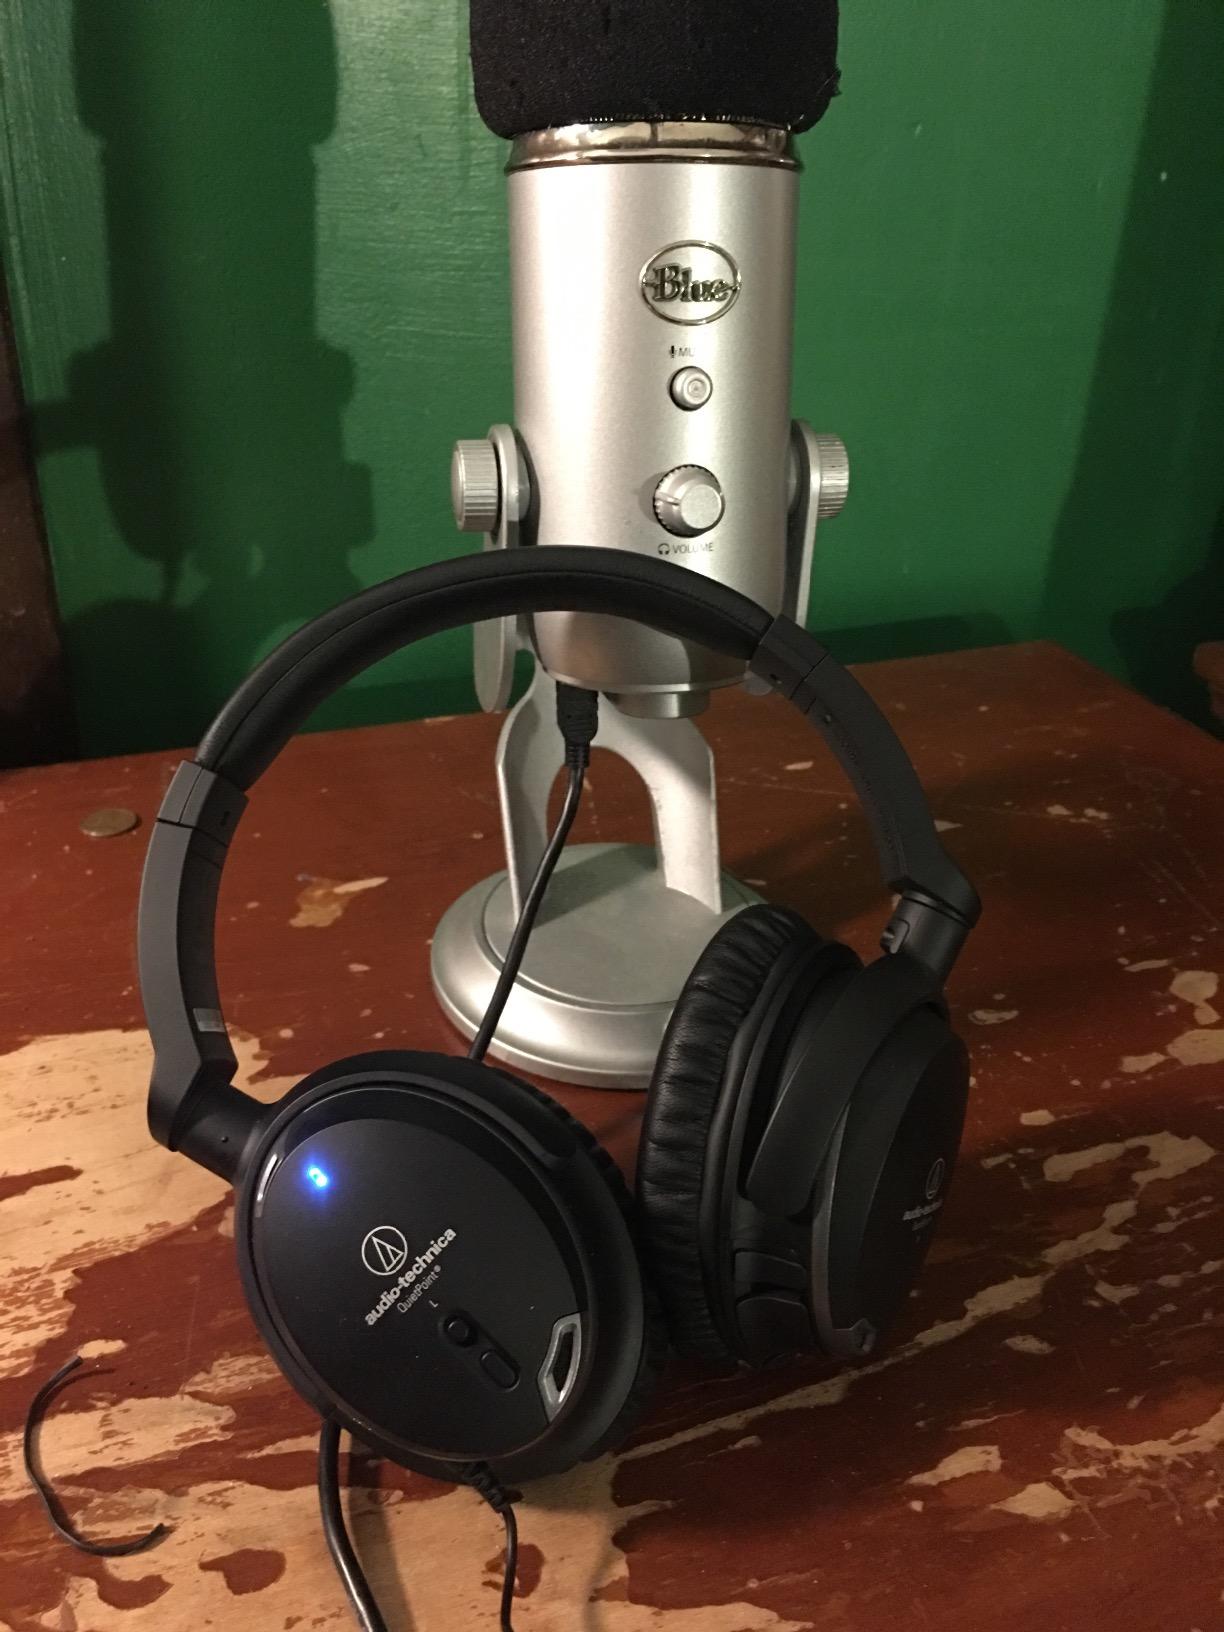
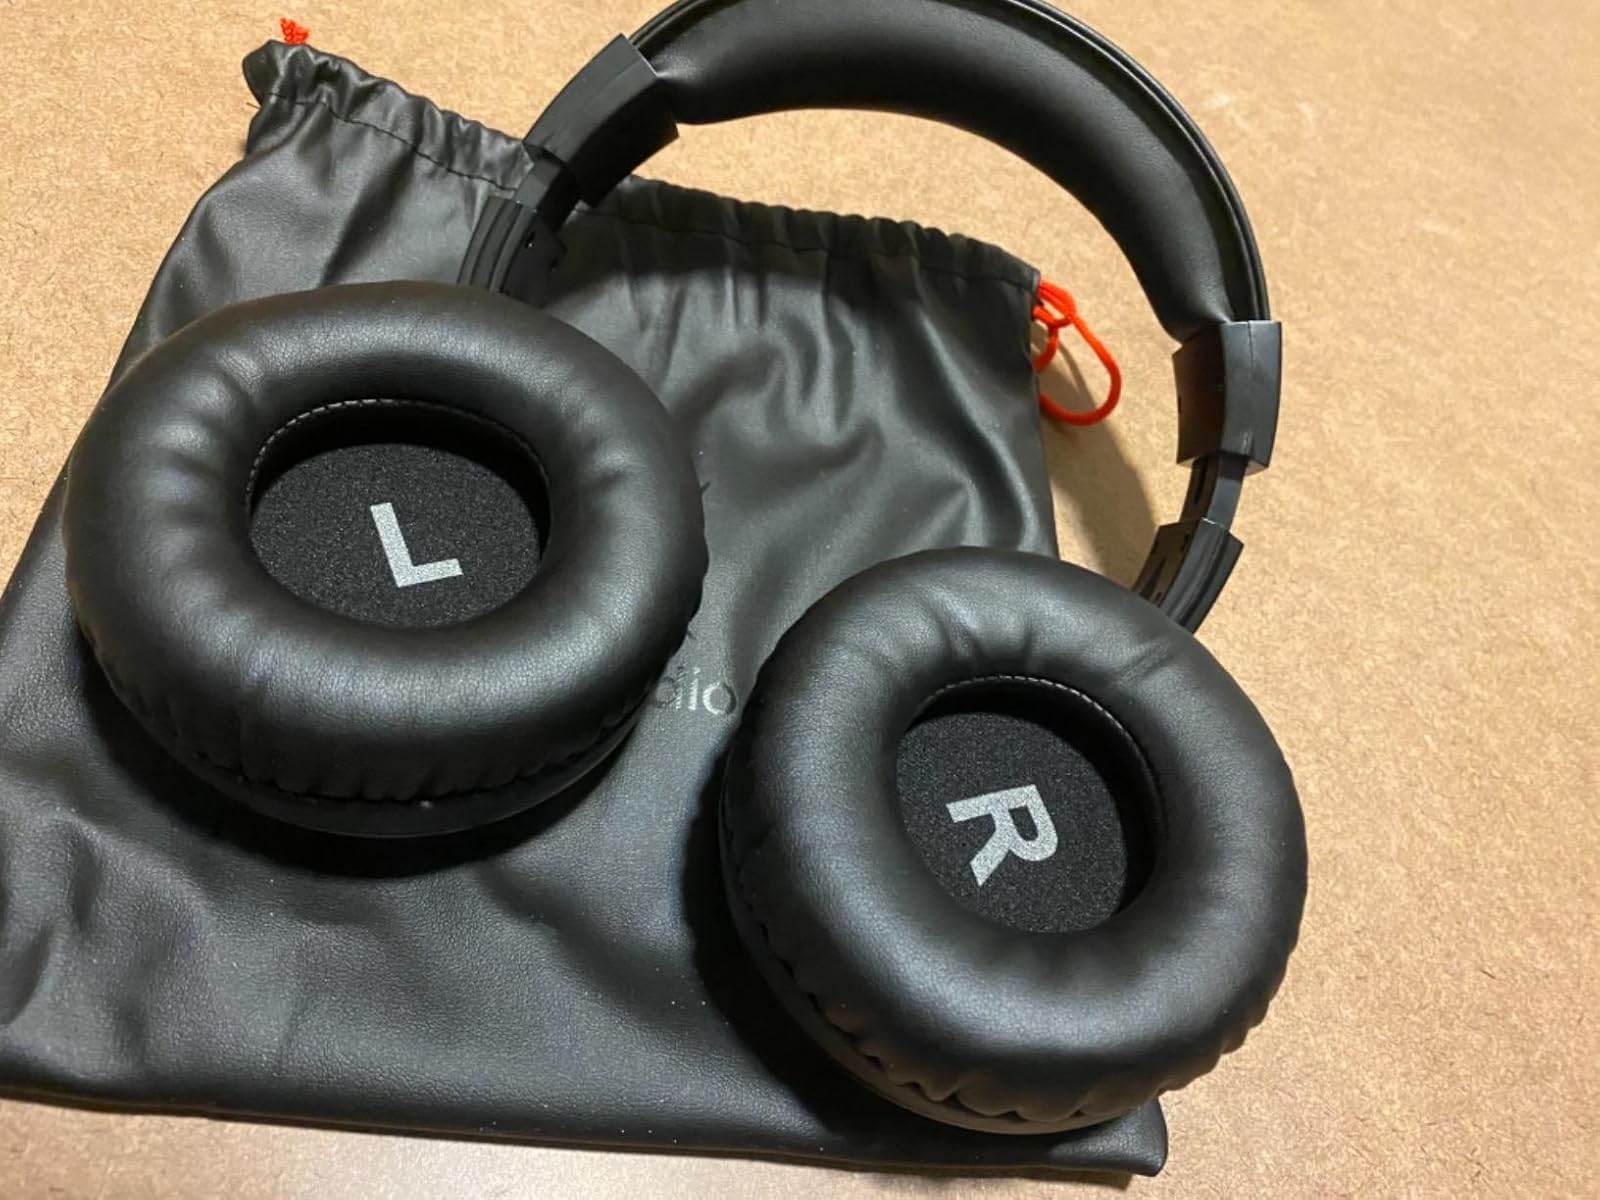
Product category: headphones
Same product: no